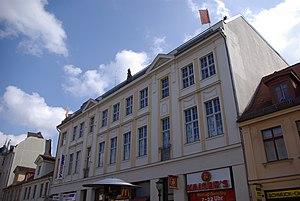
La Brandenburger Straße ou rue de Brandebourg est la rue commerçante la plus animée et fréquentée de Potsdam en journée et le week-end. Elle mesure 750 m de longueur entre deux édifices historiques servant de points de répère : à l’est, l’église Saint-Pierre-et-Paul et le Bassinplatz ; à l’ouest la porte de Brandebourg et le Luisenplatz. Elle est piétonnière et principalement destinée au shopping et à la flânerie. Elle n’appartient pas directement à la vieille ville nommée « Vieux Marché », mais aux quartiers issus des deux extensions dites baroques de Potsdam au XVIIIᵉ siècle. L’arrangement en damier du quartier baroque de Potsdam engendre un maillage de rues perpendiculaires et parallèles à la Brandenburger Straße qui renforce l’ambiance générale de zone commerciale dans un centre-ville historique. Cette rue est associée à l’histoire architecturale, militaire et politique de Potsdam. Les architectes de renom dans la région, Carl von Gontard et Johann R.H. Richter, y ont construit des maisons.